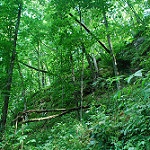
Label: forest